Salivary gland disease

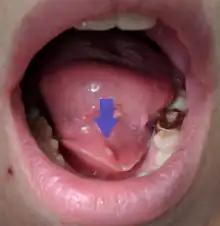
Blockage of the submandibular gland by a salivary stone with subsequent infection. Arrow marks pus coming out of the opening of the submandibular gland

Salivary gland diseases (SGDs) are multiple and varied in cause. There are three paired major salivary glands in humans: the parotid glands, the submandibular glands, and the sublingual glands. There are also about 800–1,000 minor salivary glands in the mucosa of the mouth. The parotid glands are in front of the ears, one on side, and secrete mostly serous saliva, via the parotid ducts (Stenson ducts), into the mouth, usually opening roughly opposite the second upper molars. The submandibular gland is medial to the angle of the mandible, and it drains its mixture of serous and mucous saliva via the submandibular duct (Wharton duct) into the mouth, usually opening in a punctum in the floor of mouth. The sublingual gland is below the tongue, on the floor of the mouth; it drains its mostly mucous saliva into the mouth via about 8–20 ducts, which open along the plica sublingualis, a fold of tissue under the tongue.